The Majestic (apartment building)

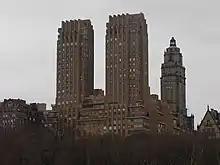
The twin towers of the Majestic as viewed from Central Park, looking west. A neighboring apartment tower can be seen on 72nd Street behind the Majestic.

Ian Schrager bought two 19th-story apartments in 1997 for $9 million in what was the most expensive sale at a co-op on Central Park West at the time. Despite having hired Philippe Starck to renovate his apartment, Schrager never lived at the Majestic; instead, Susan Weber bought Schrager's apartment in 2006.